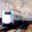
Label: train